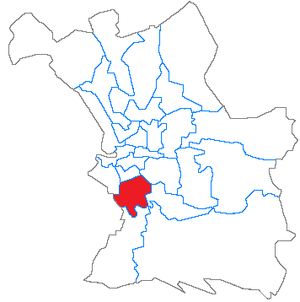
Situation du canton dans la ville de Marseille
Le canton de Marseille-Saint-Giniez est une ancienne division administrative française située dans le département des Bouches-du-Rhône, dans l'arrondissement de Marseille. Ancien canton de Marseille-XII.